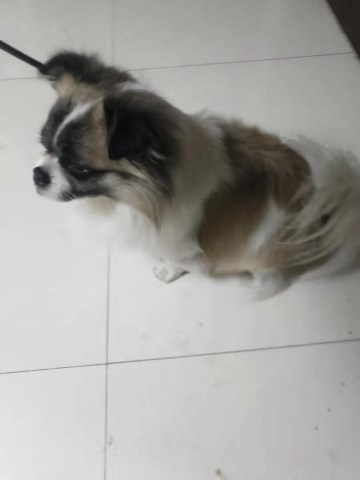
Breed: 3336-n000121-chinese_rural_dog